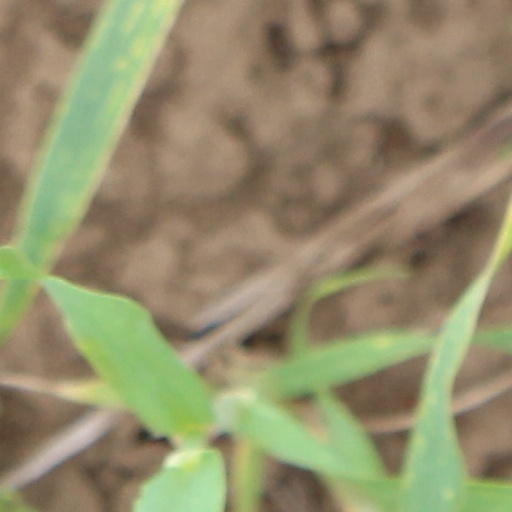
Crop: wheat